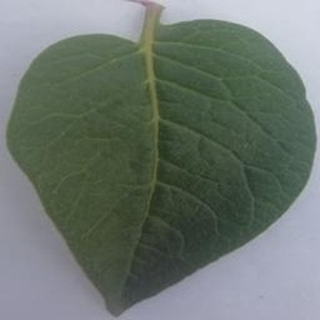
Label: healthy_potato